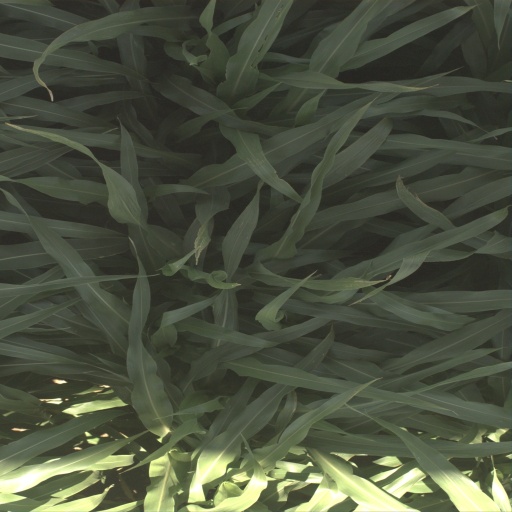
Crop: sorghum